Grays Harbor Loggers

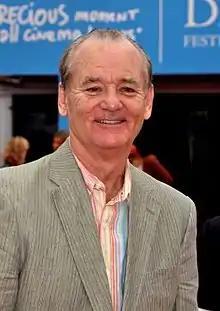
Bill Murray (2011). Murray pinch hit in 2 games for the Loggers in 1978, going 1 for 2.

The Grays Harbor Loggers was the primary name of the minor league baseball team that represented the communities of Grays Harbor, Washington, Hoquiam, Washington and Aberdeen, Washington. Grays Harbor played as members of the Class A Short Season Northwest League from 1976 to 1980.